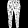
Label: Trouser